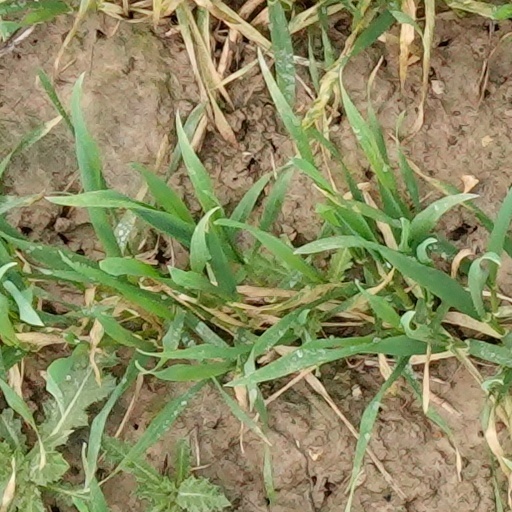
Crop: wheat